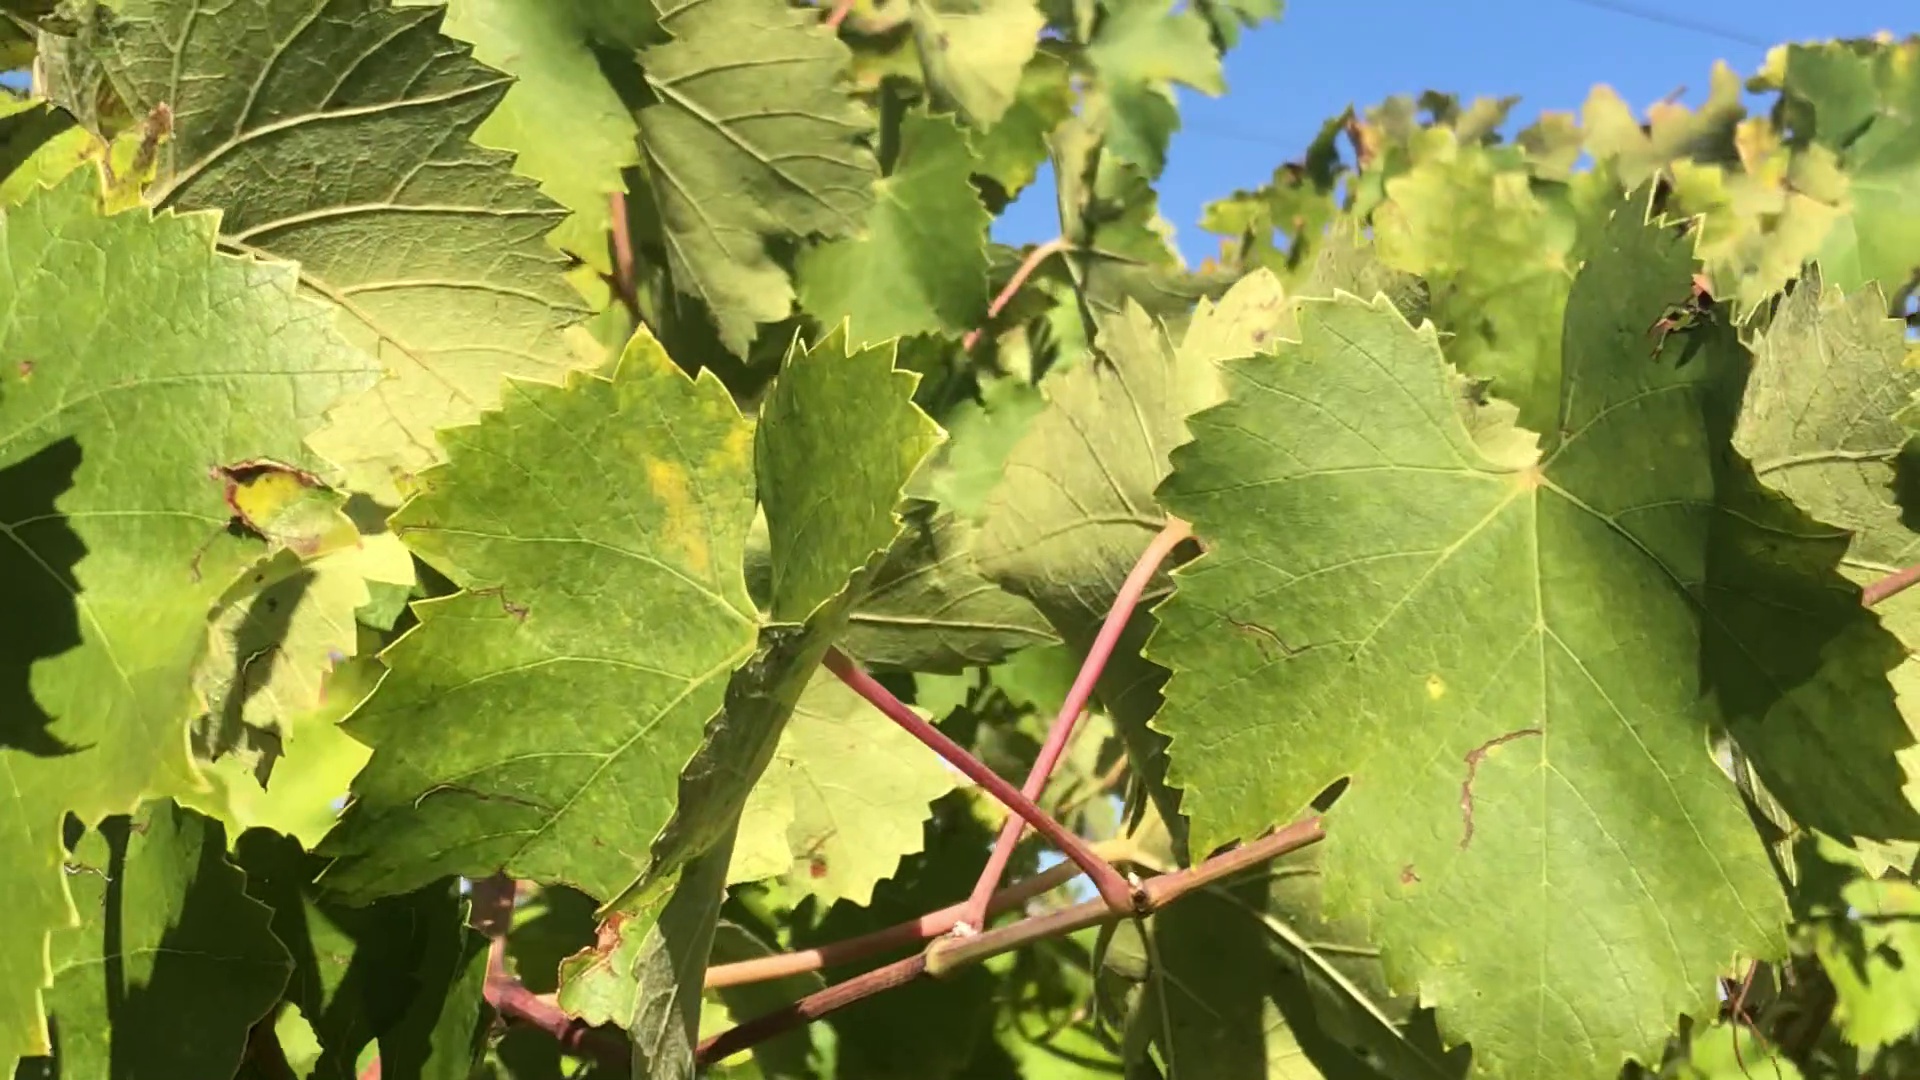
Label: healthy